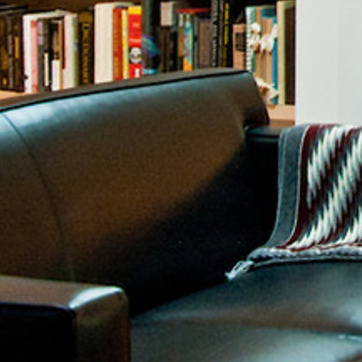
Material: leather